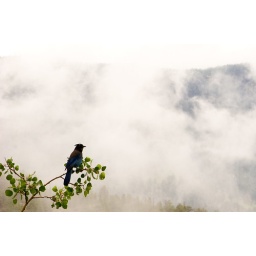
in a cloud in rocky mountain national park